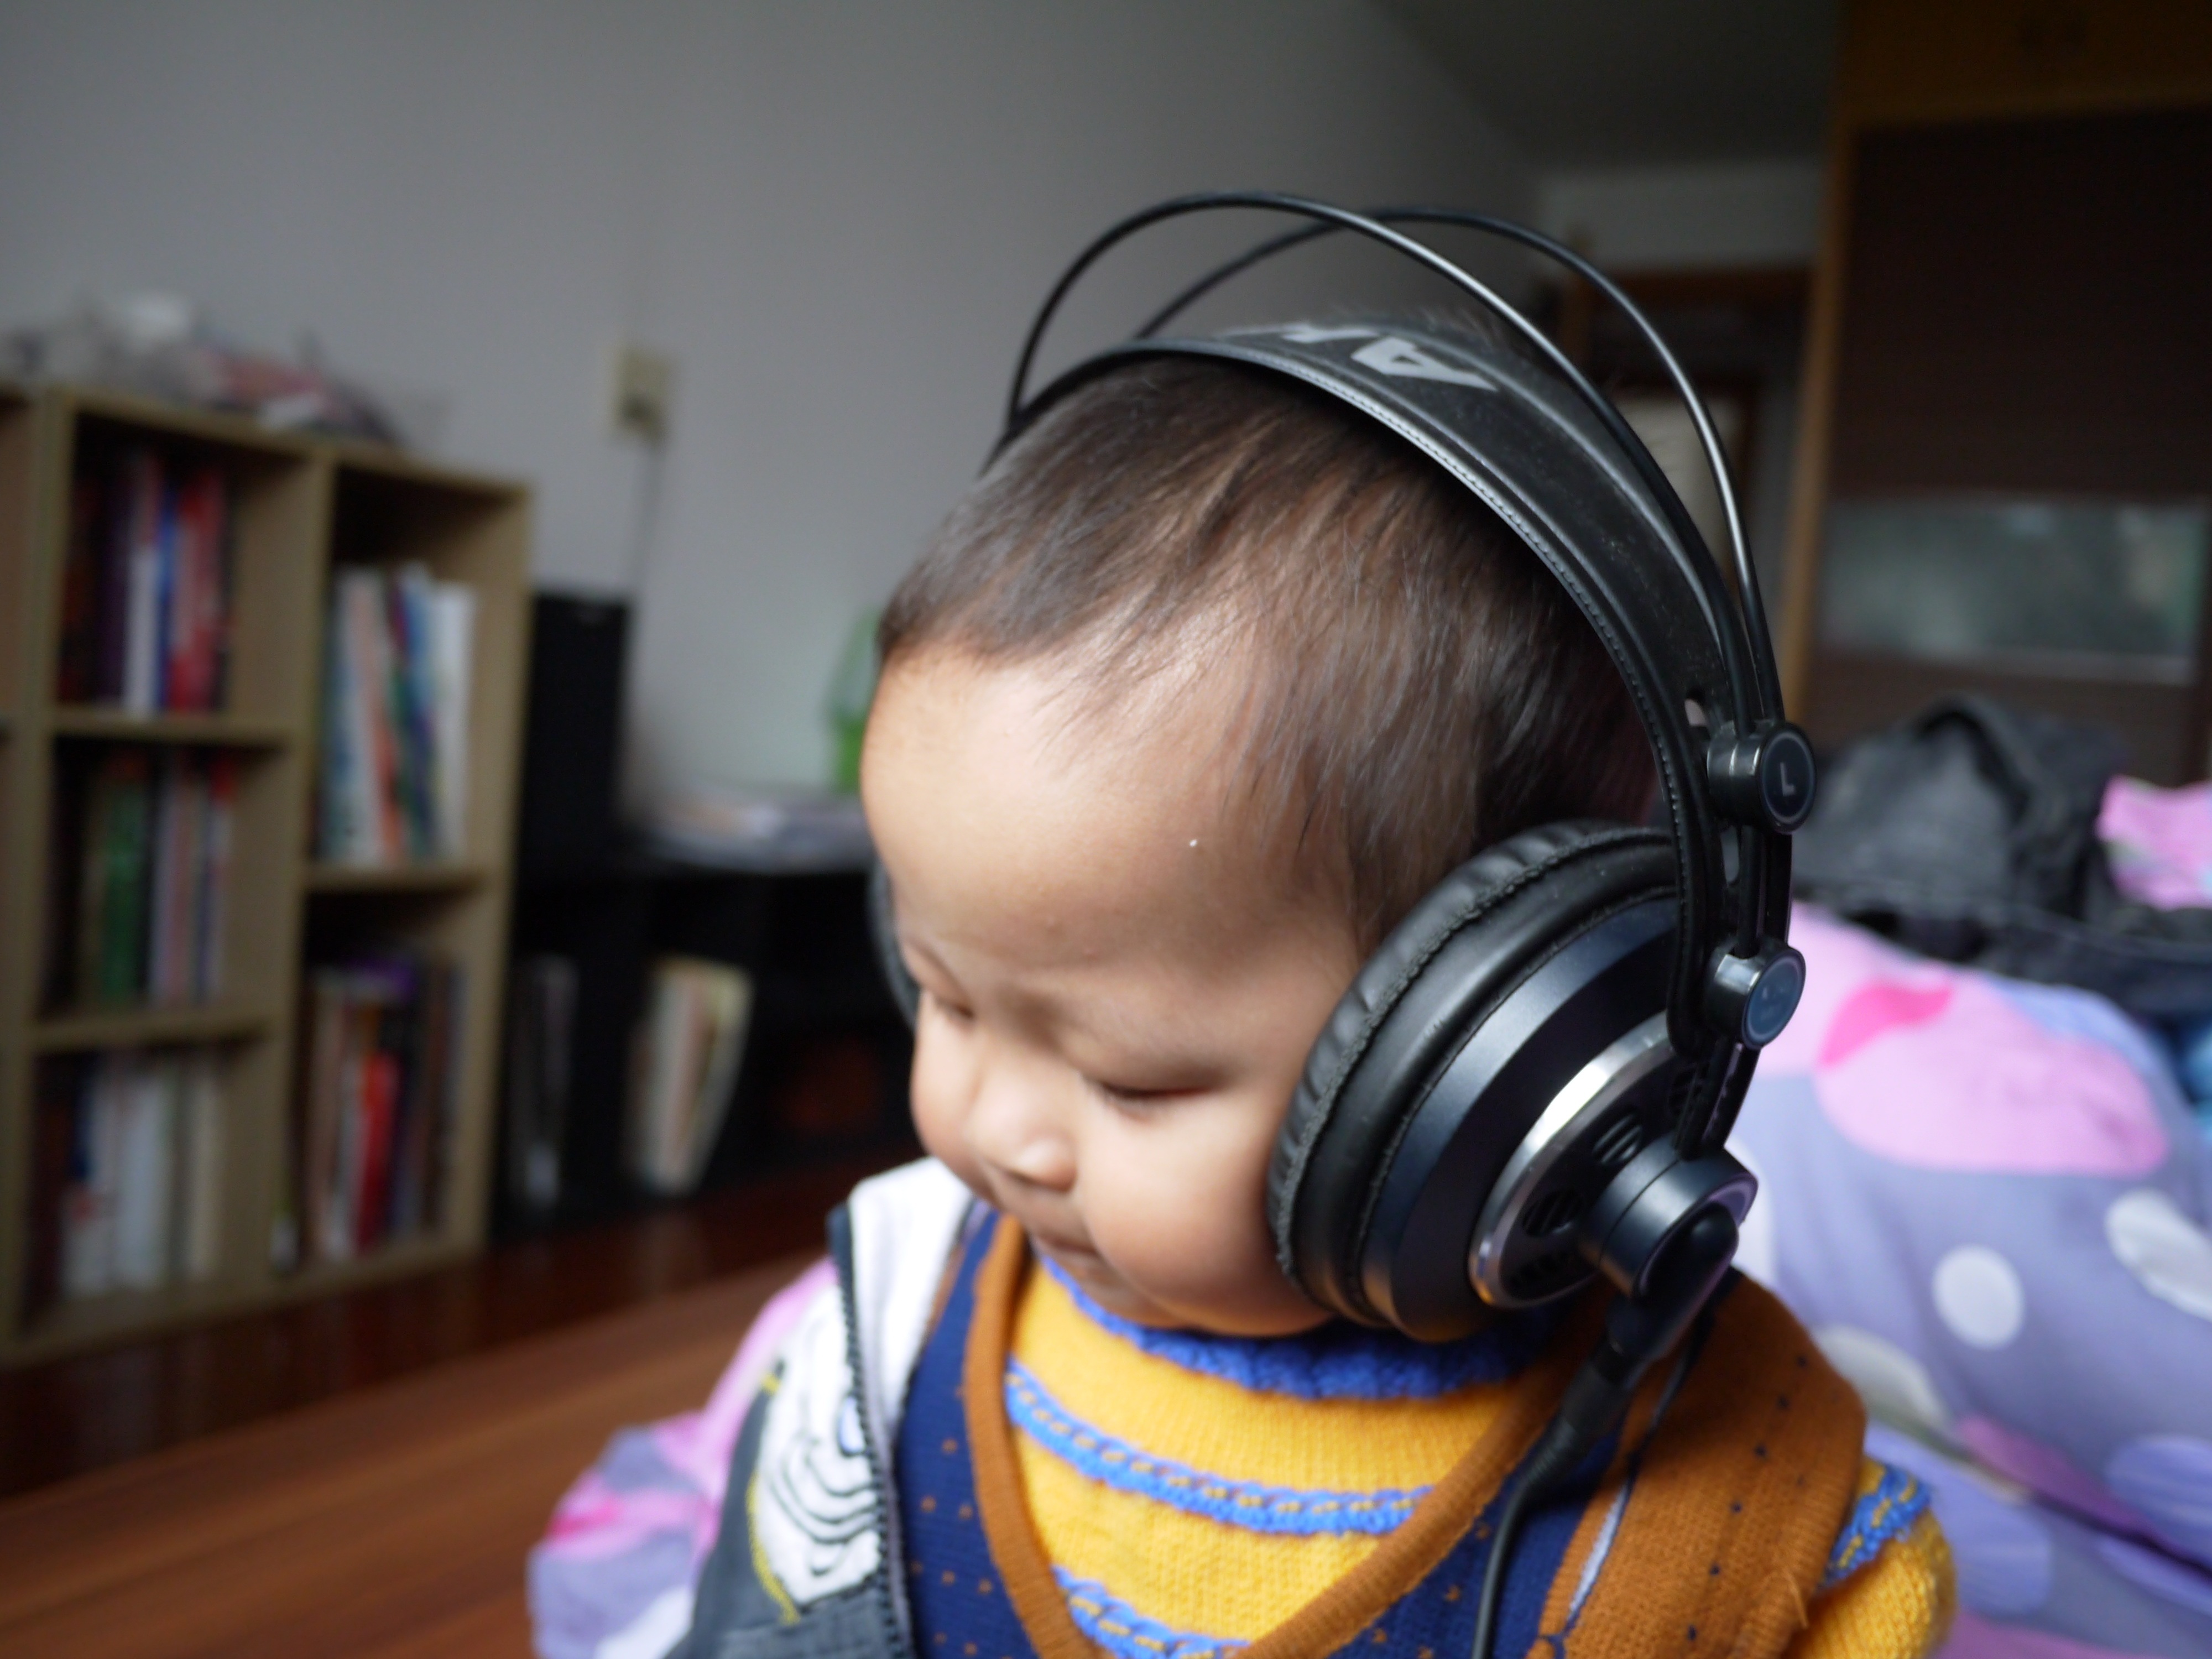
play, child, ear, face, family, kids, headphones, infant, toddler, head